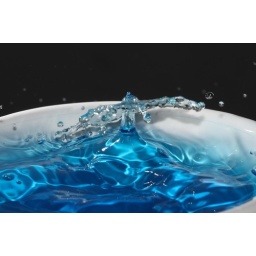
yellow doubel drop in blue water